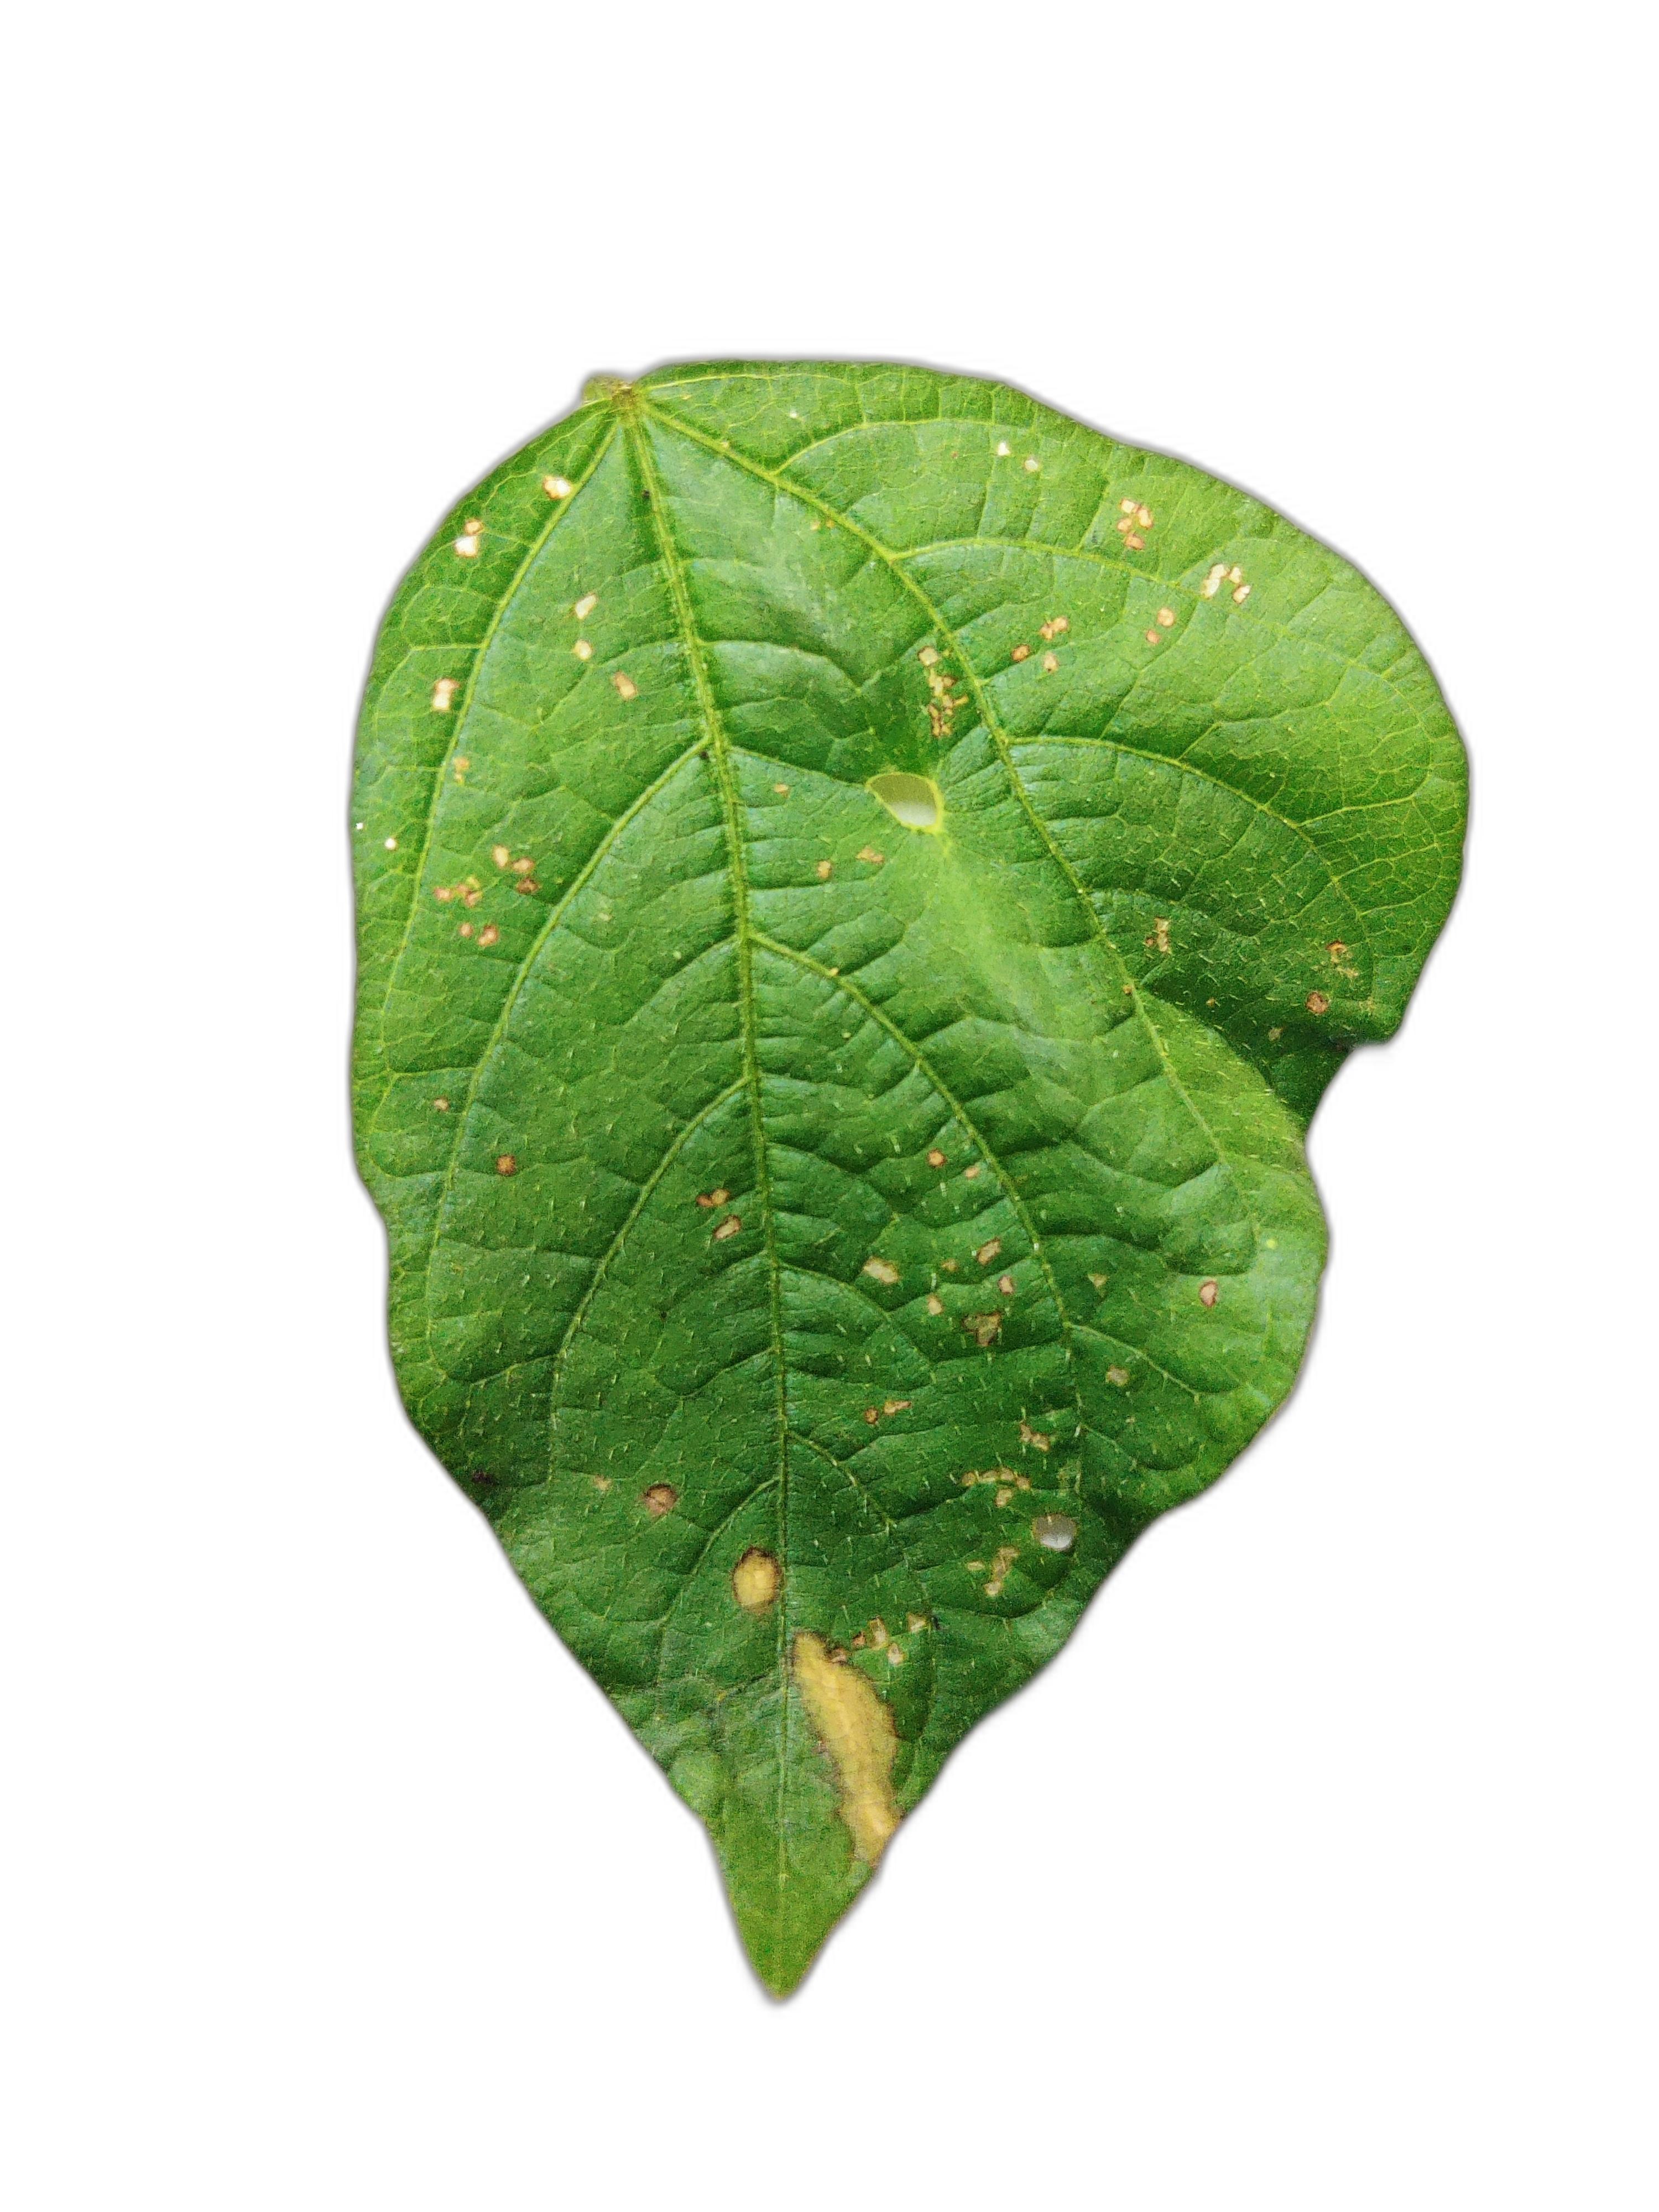
Label: Cercospora leaf spot